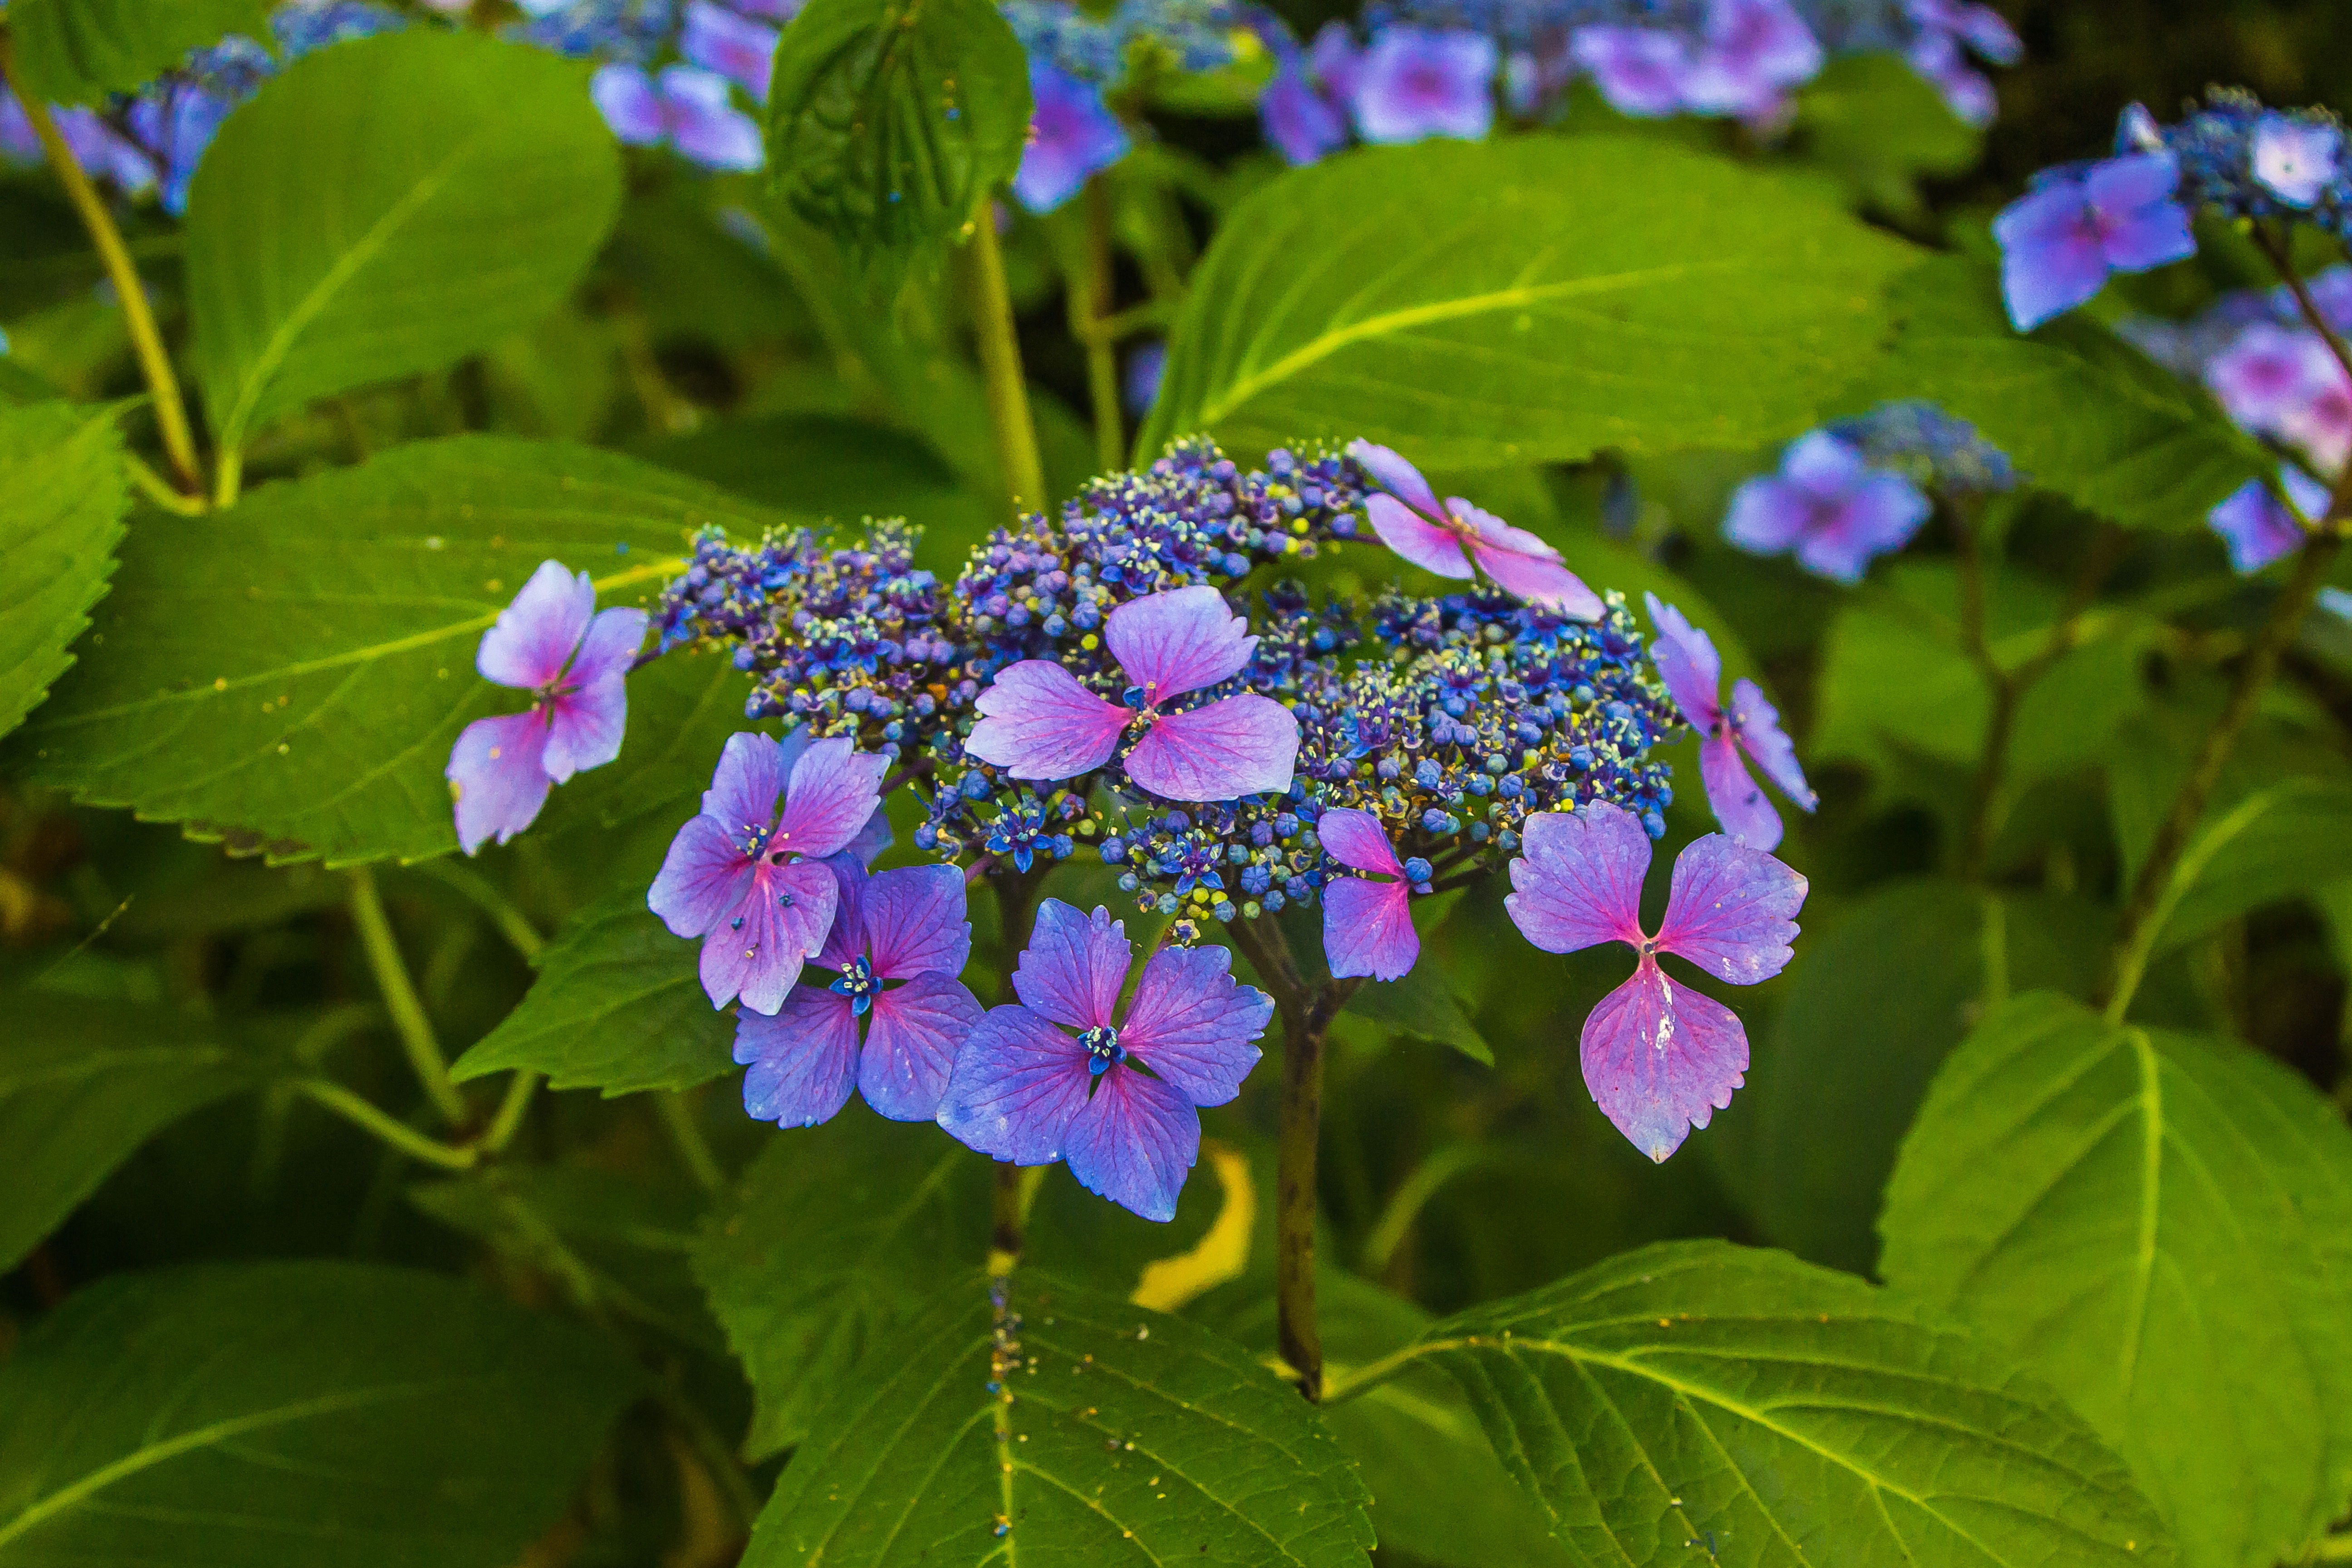
nature, blossom, plant, flower, purple, petal, summer, spring, botany, garden, flora, hydrangea, wildflower, flowers, flowering plant, hydrangeaceae, cornales, annual plant, land plant, hydrangea serrata